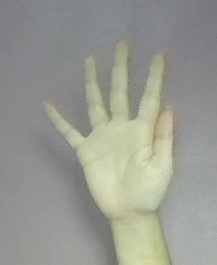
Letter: sheen